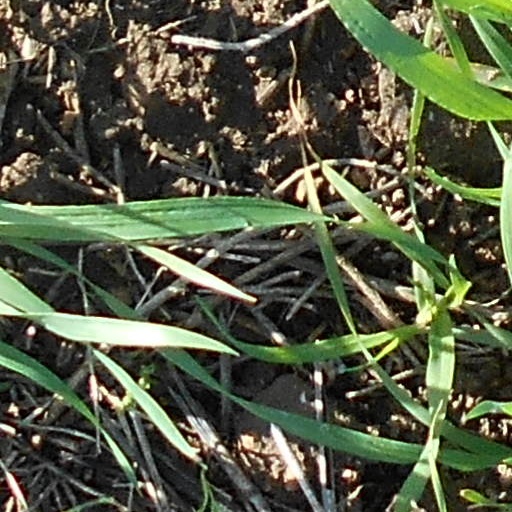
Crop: wheat